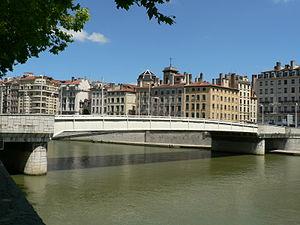
Cet article dresse une liste des ponts et passerelles de Lyon sur le Rhône et la Saône, ordonnés d'amont en aval.
Le pont la Feuillée ou pont de la Feuillée est un pont franchissant la Saône à Lyon.